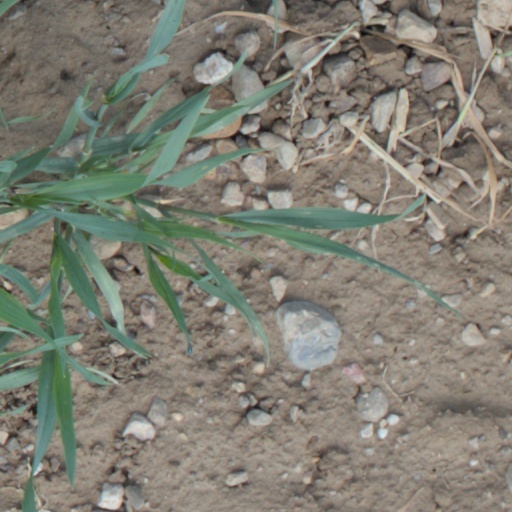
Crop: wheat